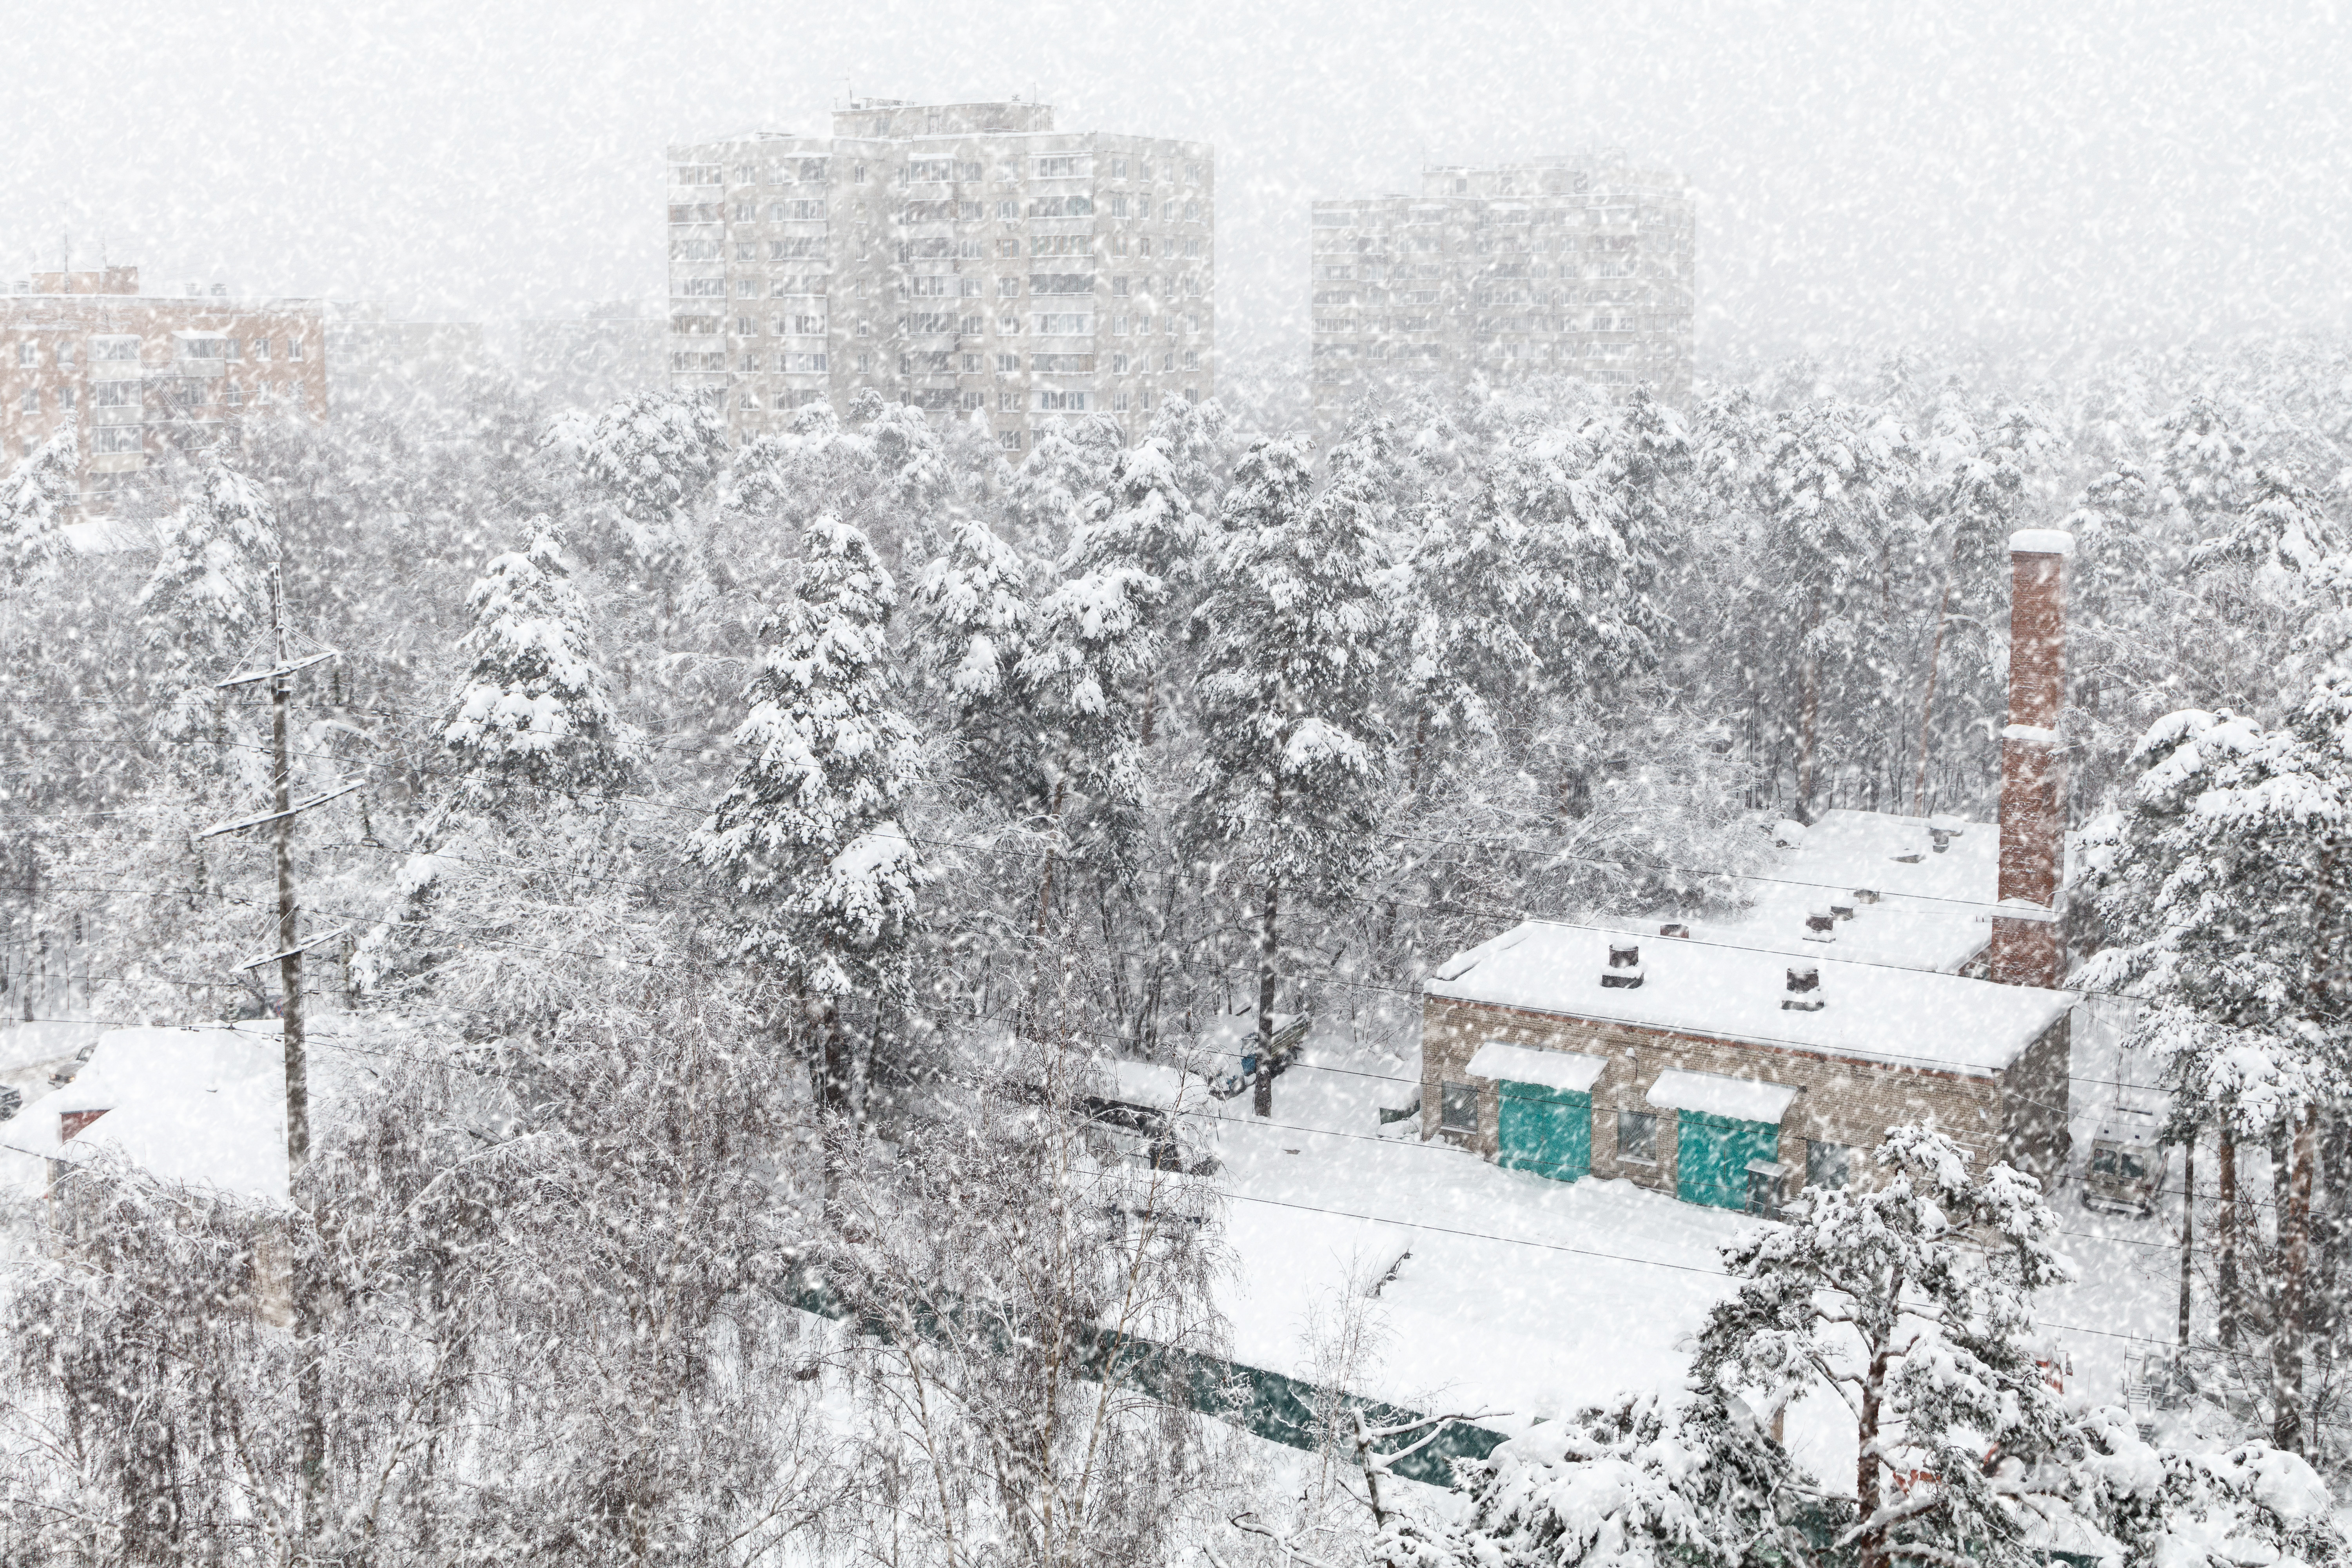
winter, snow, frost, cold, city, trees, branches, outdoors, white, wintry, snowfall, mysterious, nature, landscape, calm, scenic, neighbourhood, freezing, atmospheric phenomenon, residential area, urban design, roof, blizzard, winter storm, haze, suburb, precipitation, geological phenomenon, apartment, village, tower block, mist, fog, rain and snow mixed, conifer